Antoine-François Bertrand de Molleville

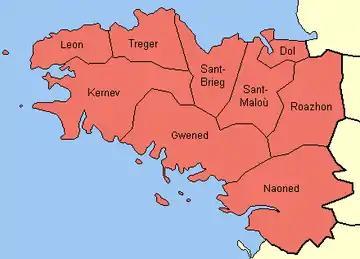
Brittany in 1789

In 1788, along with the Commander of Rennes, Governor Molleville went to Brittany to announce the royal edict that the Breton Parliament was abolished. The entire town turned out, and rumors began to spread that it wasn't a royal edict but a power move by the governor. Fighting broke out, civilians fighting soldiers, and rioters were able to get a noose around Molleville's neck, but he was saved at the last second by the Commander throwing down his sword into the street, saying he refused to fight the people, and by fraternizing with the masses, cooling tensions and saving the governor. Later in the same year, when the Pont Neuf was covered in troops preparing for the Revolution, he remarked he saw "those who later on took part in all the popular movements of the Revolution."